High-heeled shoe

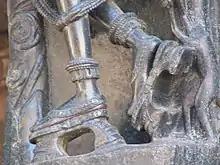
Closeup of padukas on an Indian medieval statue

Starting in the 10th century, the Persian cavalry wore galesh, a kind of boot with heels, to ensure their feet stayed in the stirrups. Heeled shoes also ensured the safety of Persian arrow-shooting riders, while standing up on galloping horses. This utility of the heel for horseback riders has been preserved in the Western cowboy boot. Wearing heels became associated with wealth because of its traditional connection with horseback riding, which was expensive and time-consuming. This practical use of the heel set the standard for most horseback riding shoes throughout history and into the present day.